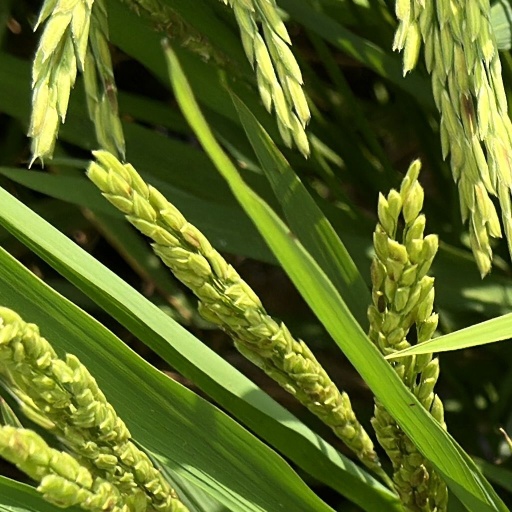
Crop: rice